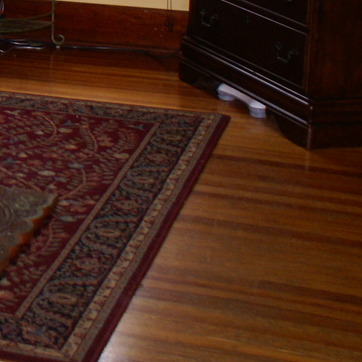
Material: carpet